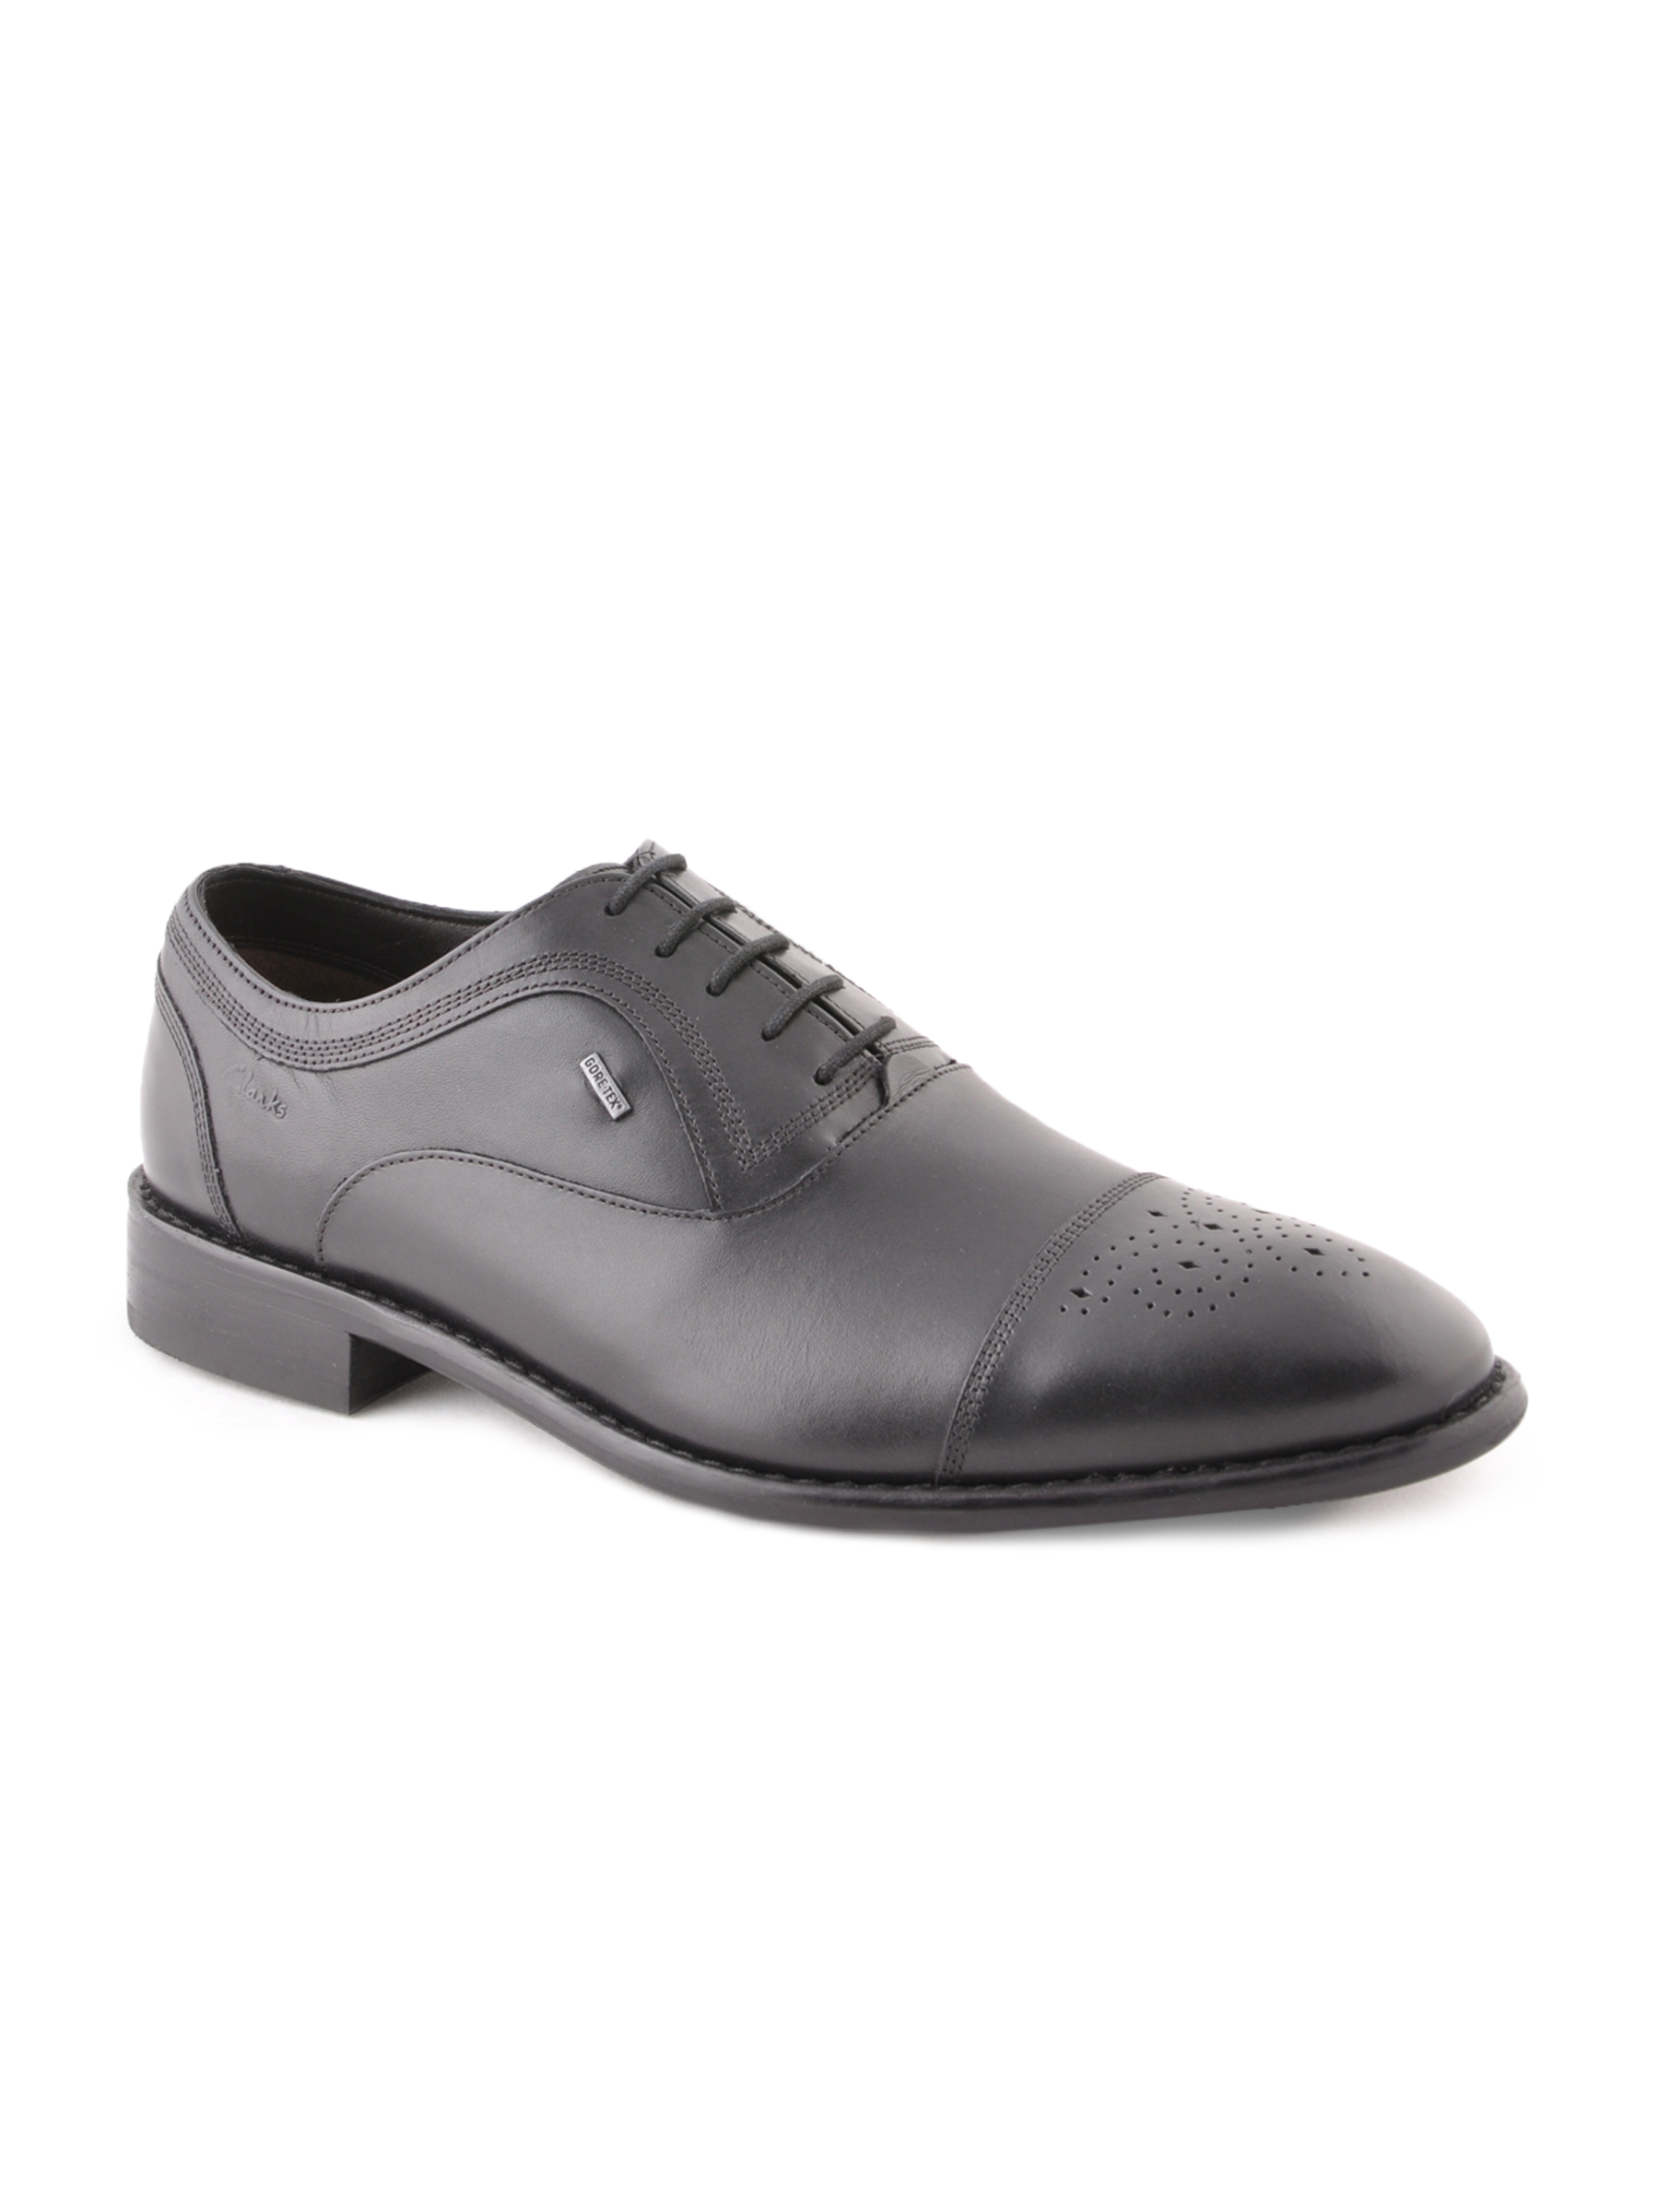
Clarks Men Leather Black Formal Shoes
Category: Footwear / Shoes / Formal Shoes
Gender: Men
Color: Black
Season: Fall 2012
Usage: Formal